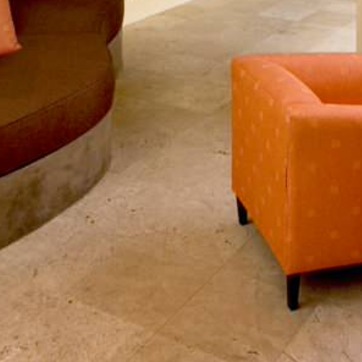
Material: polishedstone